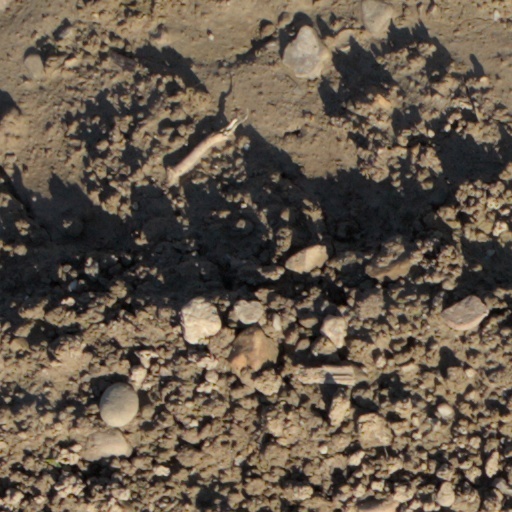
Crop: wheat